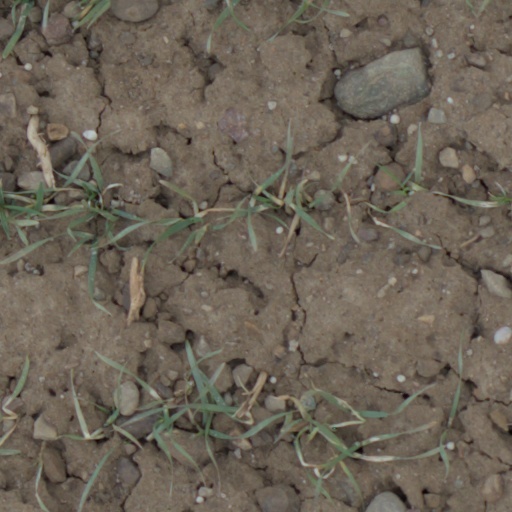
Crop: wheat